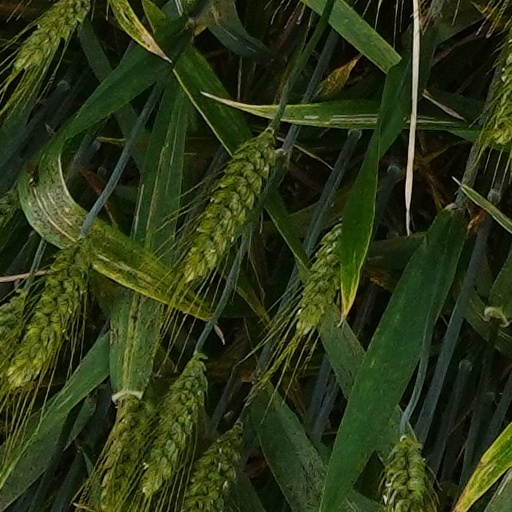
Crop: wheat